Kuah

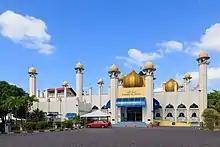
Al-Hana Mosque

The Al-Hana Mosque is one of Langkawi's largest and most popular mosques. It is located in Kuah to accommodate Muslim patrons and allows visitors who come to view the architecture. The mosque incorporates motifs and carvings from Uzbekistan along with traditional Malay elements. The mosque was opened by the first Prime Minister of Malaysia Tunku Abdul Rahman in 1959.